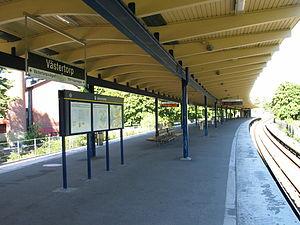
Västertorp est un quartier de la banlieue sud de Stockholm, situé dans le district de Hägersten-Liljeholmen.